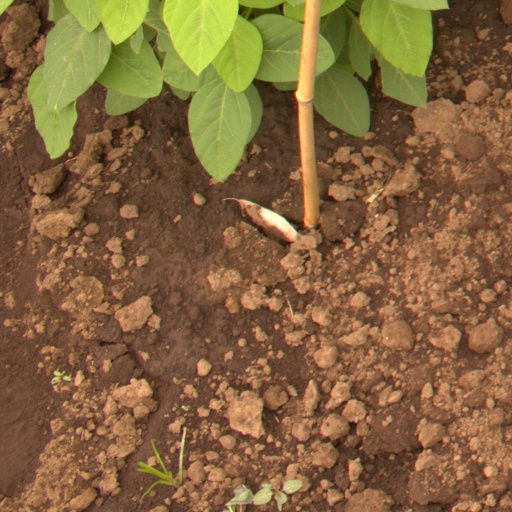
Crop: soybean